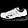
Label: Sneaker